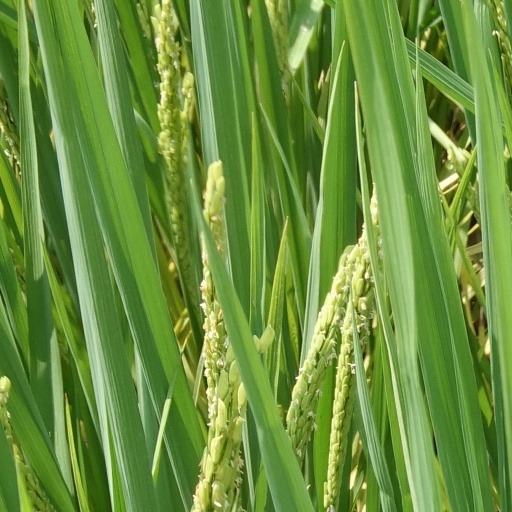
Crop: rice